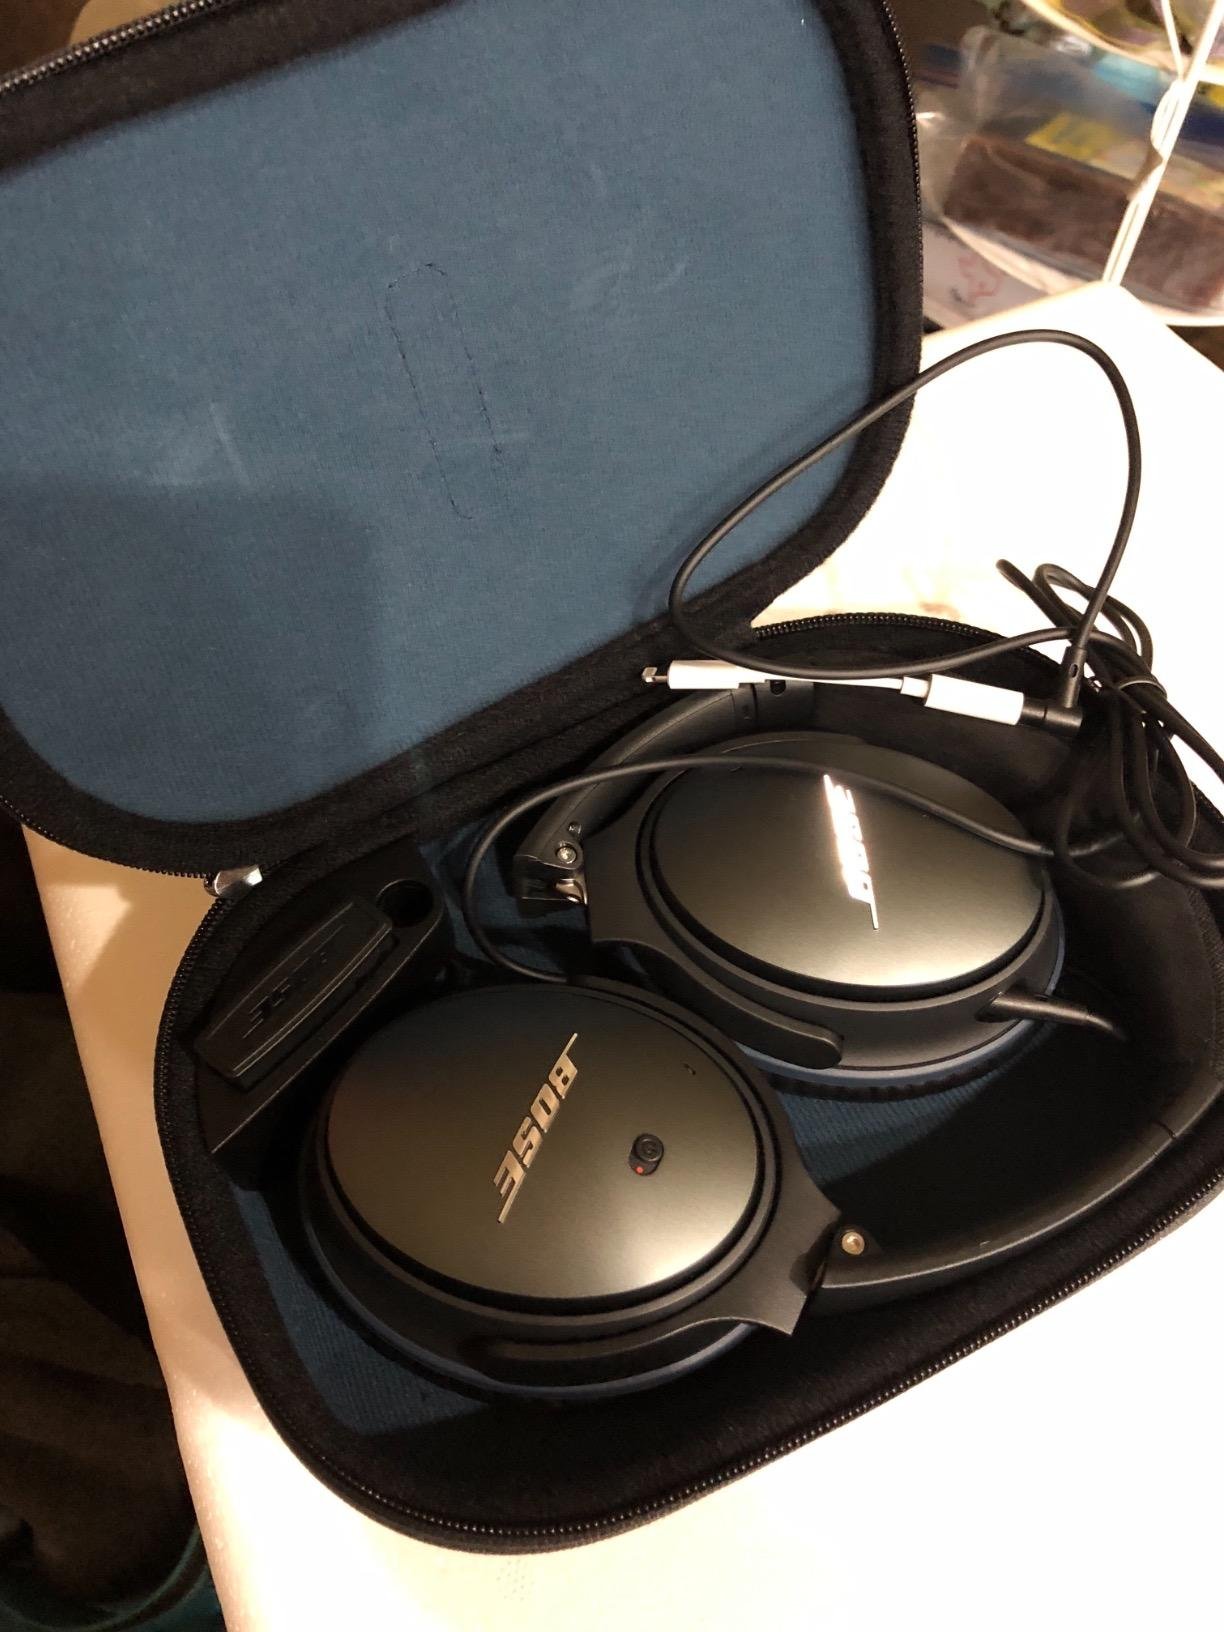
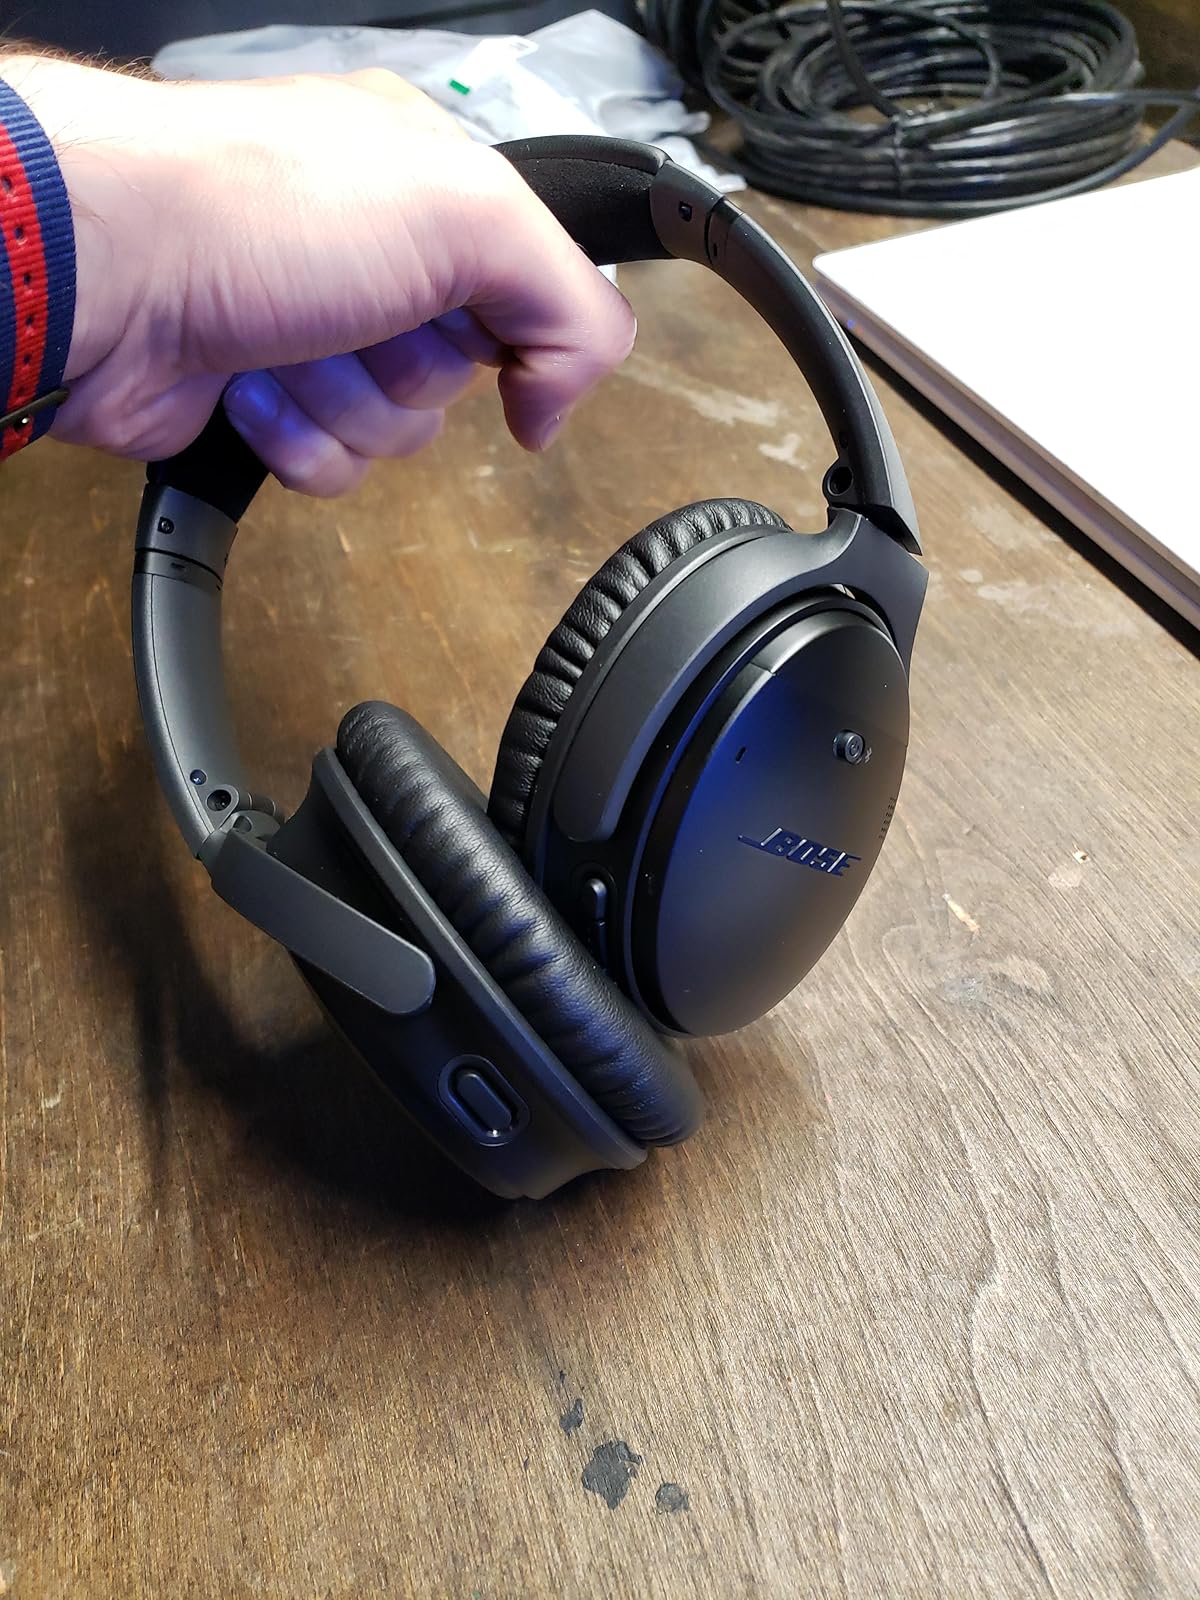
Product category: headphones
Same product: no